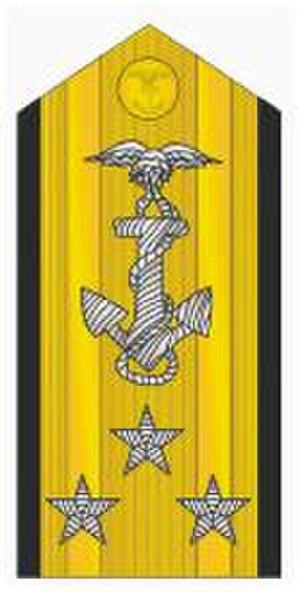
Général de division ou divisionnaire est un grade d'officier général dans plusieurs armées. Il correspond aux grades de major général et général-major dans d'autres armées. Il commande généralement une division. Il convient de noter que, dans certains pays d'Amérique latine, comme le Brésil et le Chili, le général de division correspond au grade de lieutenant général. En outre, au Japon et à Taiwan, le lieutenant général est l'équivalent du général de division. Par conséquent, il est ≪ OF-7 ≫ ou ≪ OF-8 ≫ pays dans le code de l'Otan.